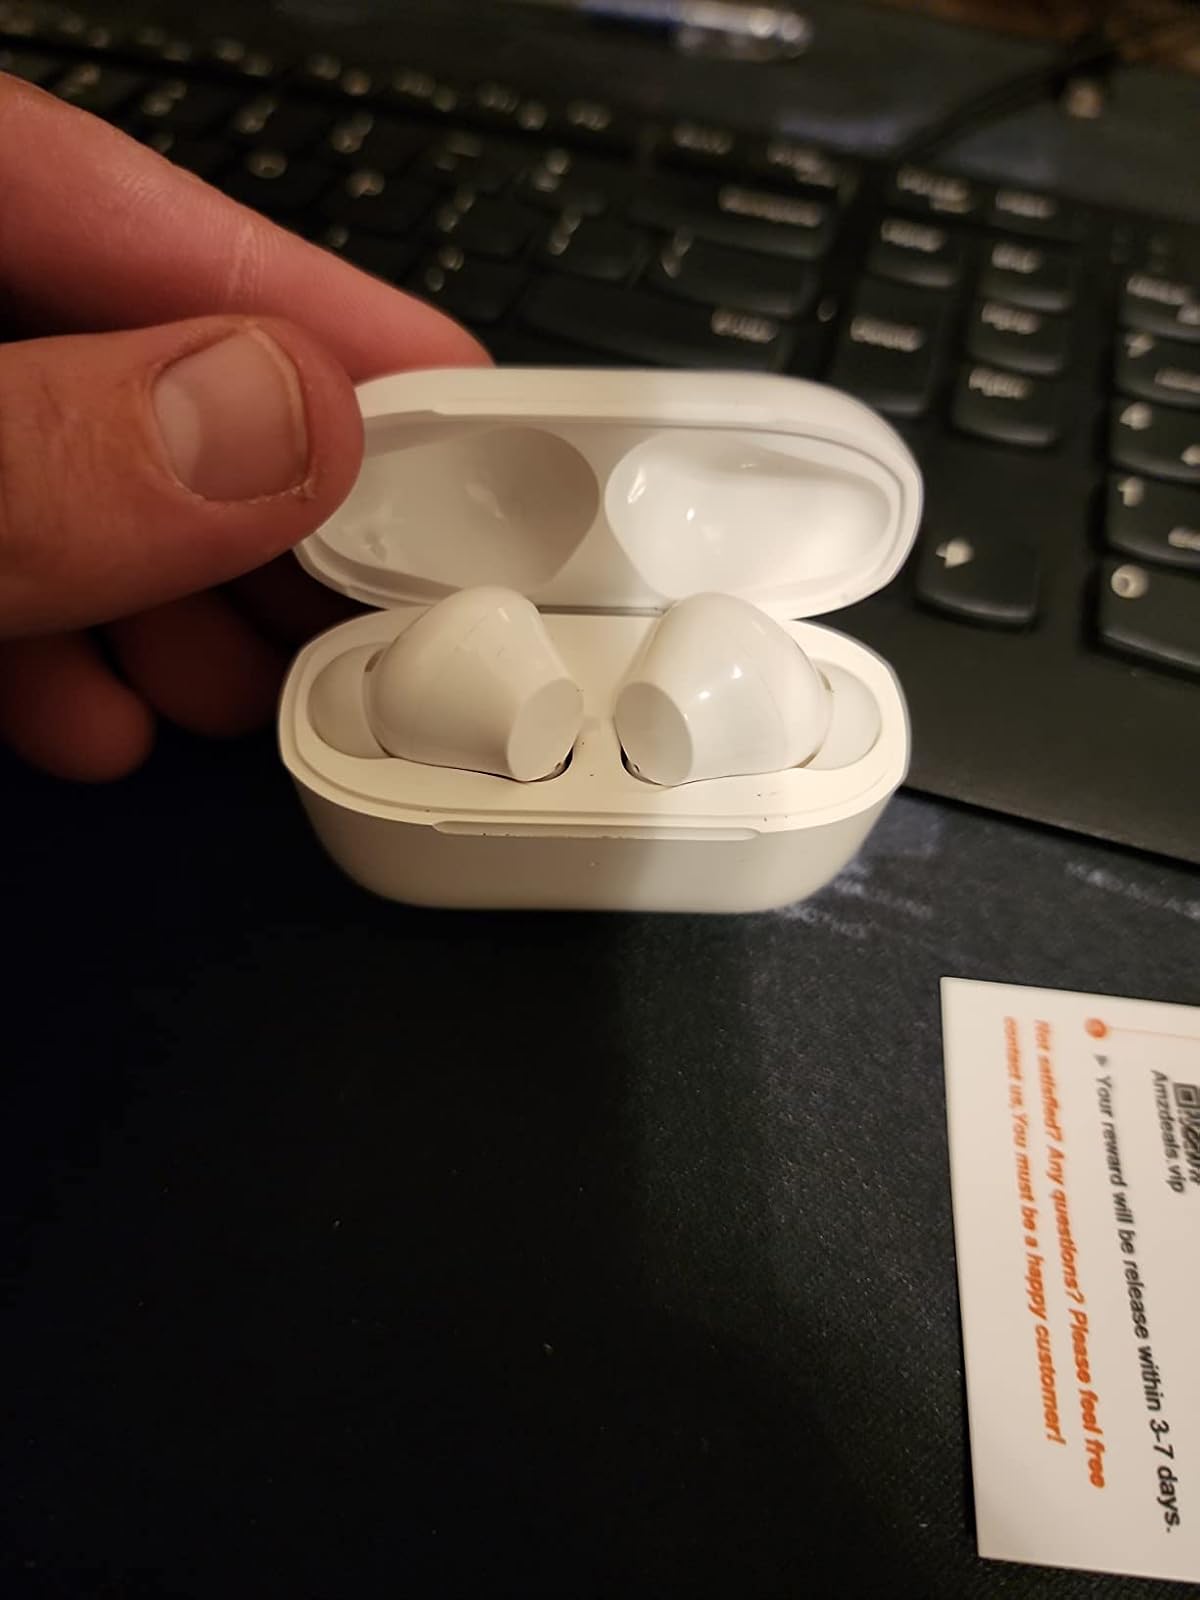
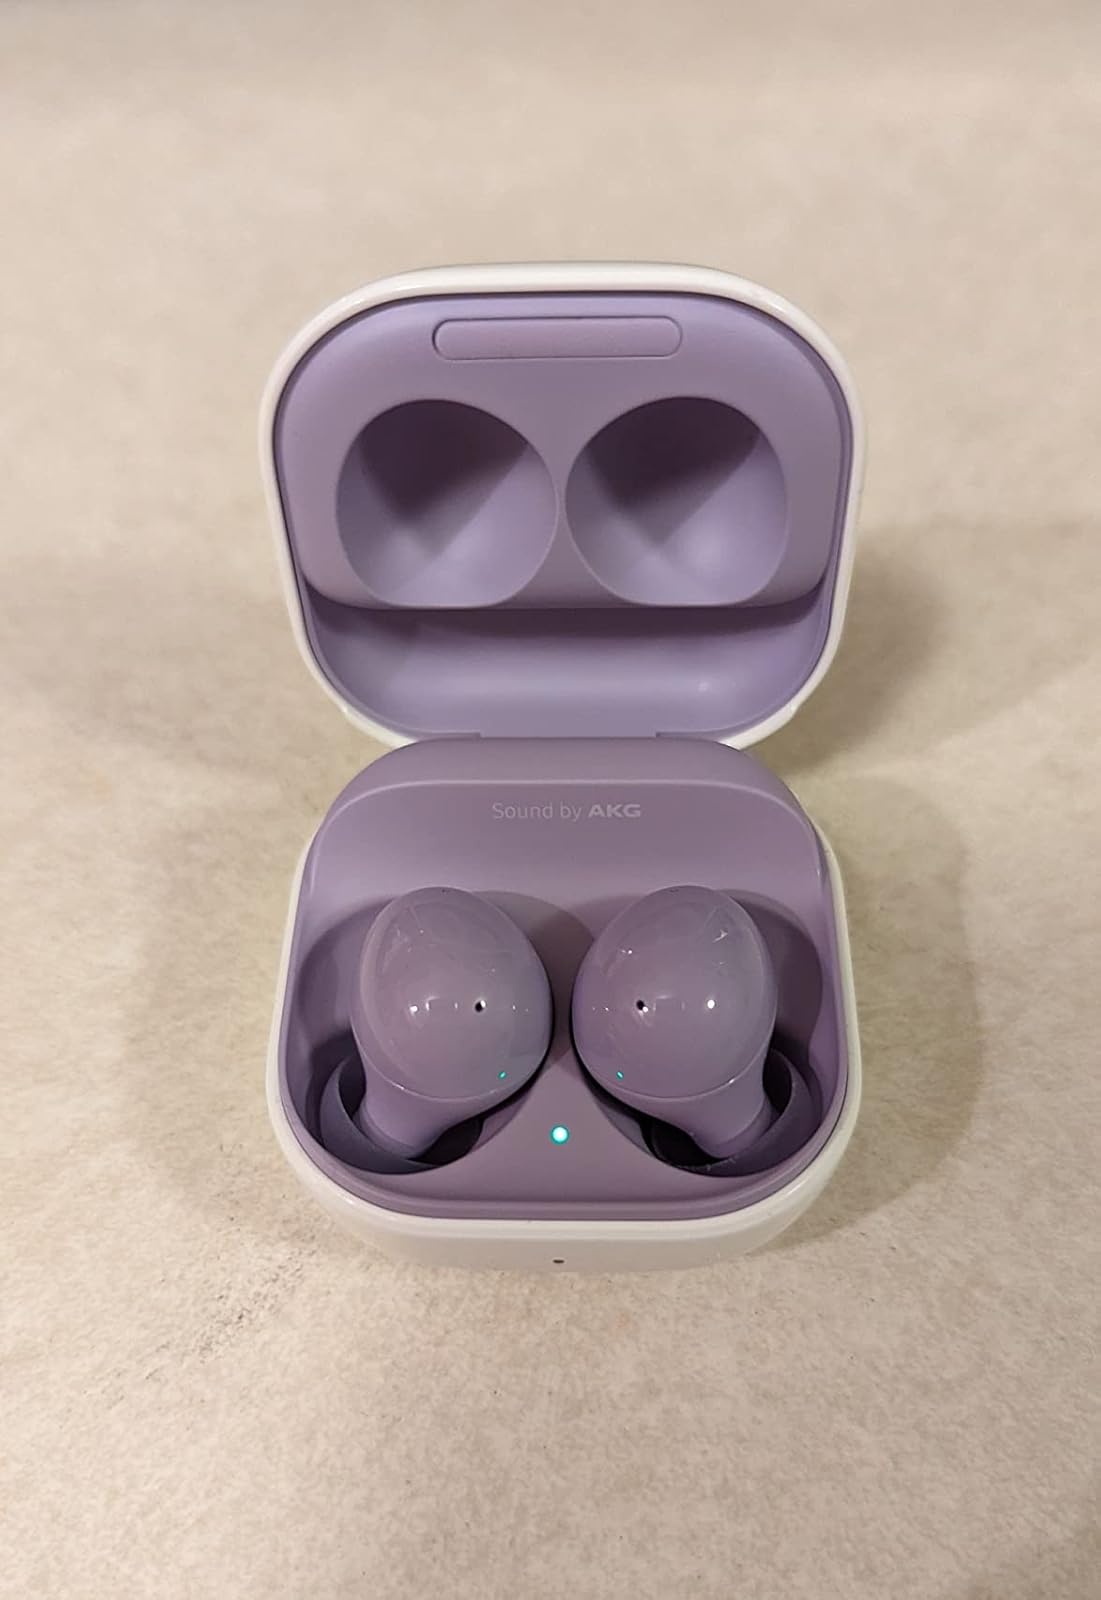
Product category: earbuds
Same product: no